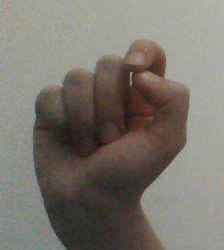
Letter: fa